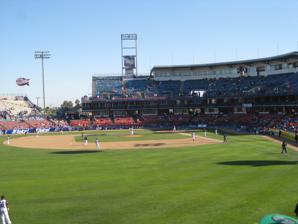
Building: Estadio Farmacias Sta. Mónica
Country: Mexico
Year built: 1976
Stadium in Mexicali, Mexico Estadio Nido de los Águilas Full name El Nido de los Águilas Former names Estadio Casas Geo Estadio B'Air Estadio Farmacias Sta. Mónica Location Mexicali , Baja California Owner Gobierno del Estado de Baja California Operator Águilas de Mexicali Capacity Concerts: 35,000 Baseball: 20,000 Field size Left Field – 100.5 metres (330 ft) Center Field – 122 metres (400 ft) Right Field – 100.5 metres (330 ft) Construction Opened 1976 Renovated 2006 and 2008 Tenants Aguilas de Mexicali ( LMP ) (1976–present) Estadio Nido de los Aguilas , is a stadium in Mexicali , Mexico . It is primarily used for baseball and has a capacity of 20,000 seated spectators. It serves as the home stadium for the Águilas de Mexicali of the Mexican Pacific League . History The stadium hosted the 2009 Caribbean Series , contested by Tigres de Licey , representing Dominican Republic, Venados de Mazatlán , representing Mexico, Leones de Ponce , representing Puerto Rico and Tigres de Aragua , representing Venezuela. The tournament was won by Tigres de Aragua. The stadium changed its name to the current Estadio Nido de los Águilas ahead of the 2021–22 Mexican Pacific League season . References